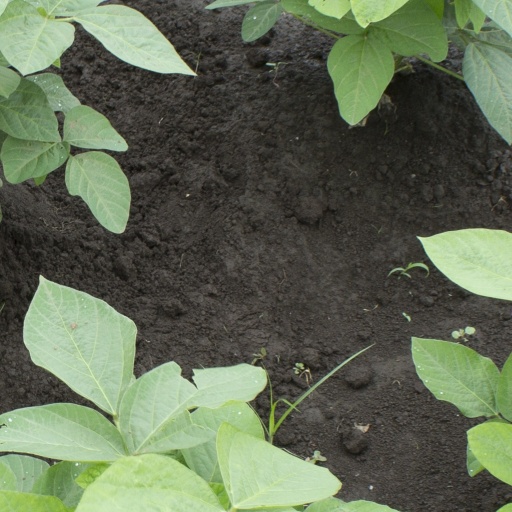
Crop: soybean